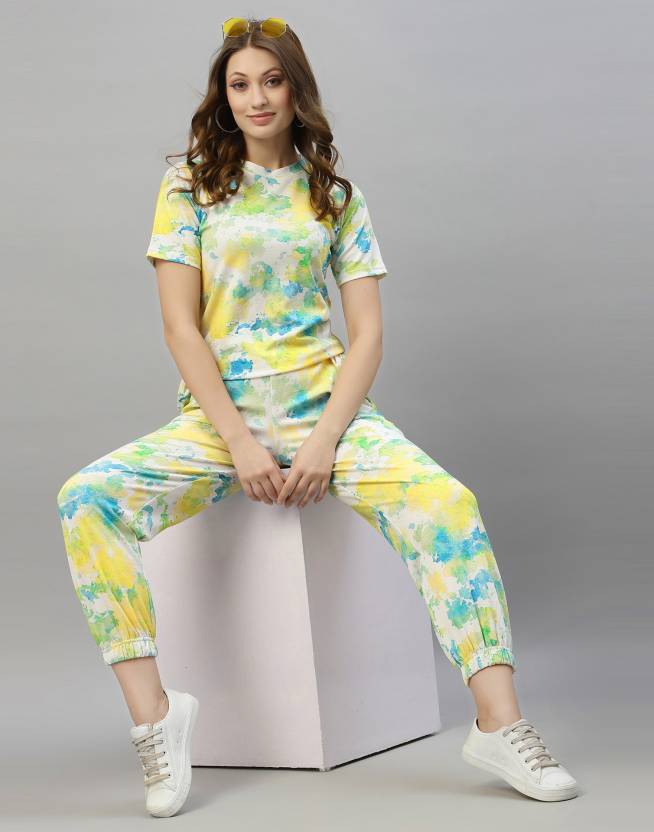
Product: Women Co-ords Green, Blue, White Dress
Price: ₹599
Colors: Green, Blue, and White
Pattern: Printed
Other details: Top Length : 22Inch with 8Inch Sleeve Length, Bottom length : 37Inch